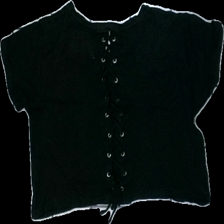
View: back
Type: T-shirt
Category: Children
Brand: Skill
Colors: Black
Material: 100% viscose
Cut: Cropped
Size: 146
Season: All
Holes: Major
Damage: hål arm
Damage location: top left
Damage 2 location: bottom center
Price range: <50
Recommended usage: Export
Description: svart croppad t-shirt med snörning bak, hål i arm och hårig